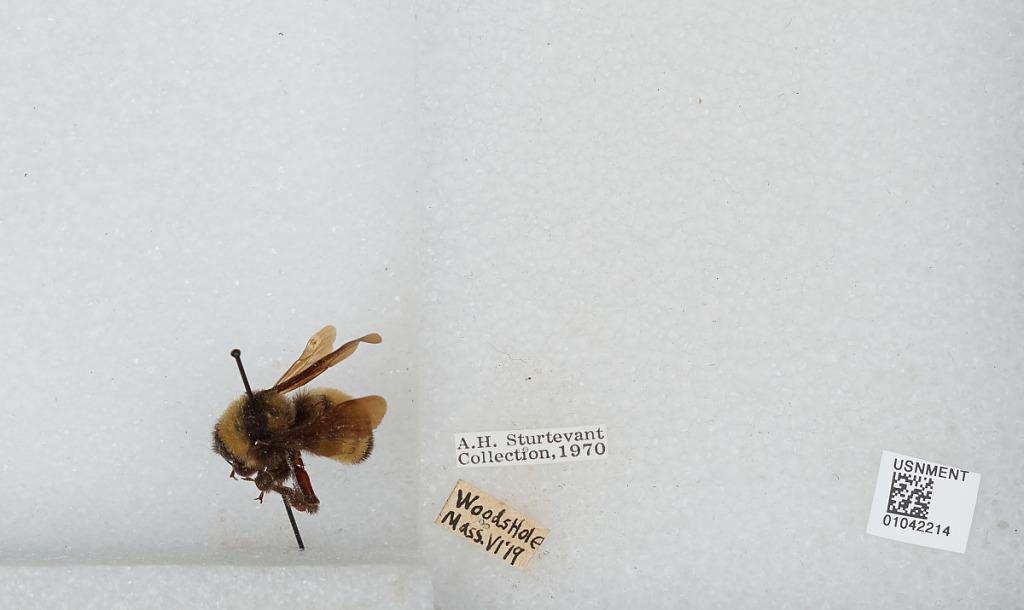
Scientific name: Bombus sp.
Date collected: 1919-6-
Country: United States
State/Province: Massachusetts
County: Barnstable
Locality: Woods Hole
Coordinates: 41.5267, -70.6631